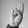
ASL letter: R